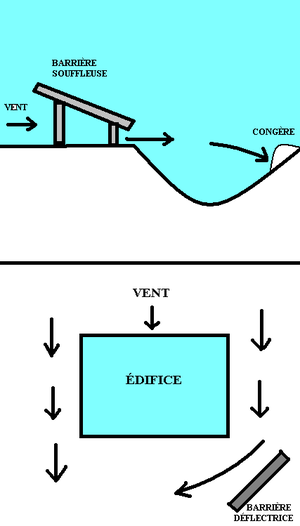
Deux types de barrières à neige
Une congère ou un banc de neige, est un amas de neige résultant de l'action du vent. Lorsqu'il souffle fort, particulièrement en violentes rafales, de grandes quantités de neige peuvent être déplacées et s'accumuler dans les endroits où son effet est le plus faible. À terme, elles peuvent entourer voire recouvrir certains obstacles et deviennent dangereuses en raison de leur poids ou des entraves qu'elles constituent pour la circulation et d'autres activités humaines.